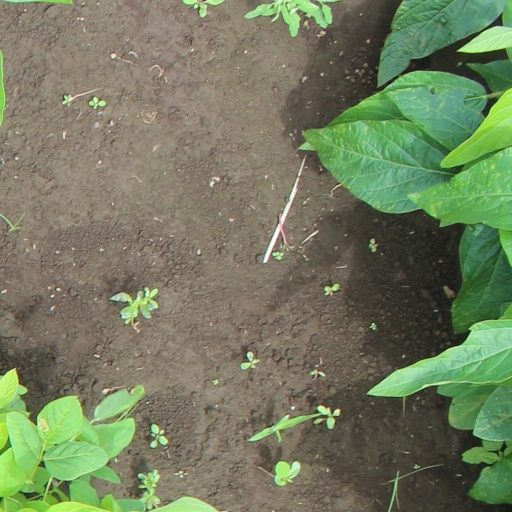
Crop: soybean